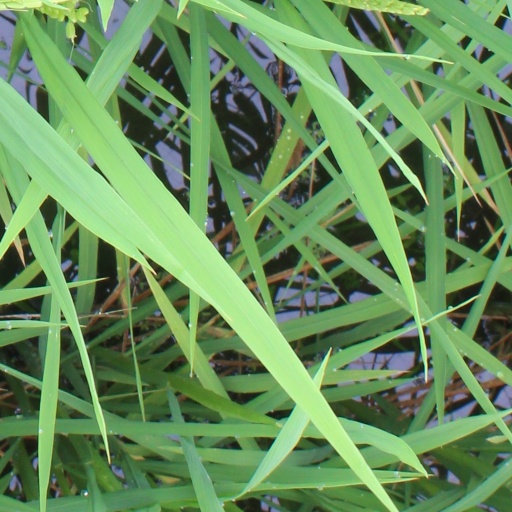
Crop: rice